Indian cuisine

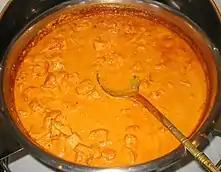

Most beers in India are either lagers (4.8 percent alcohol) or strong lagers (8.9 percent). The Indian beer industry has witnessed steady growth of 10–17 percent per year over the last ten years. Production exceeded 170 million cases during the 2008–2009 financial year. With the average age of the population decreasing and income levels on the rise, the popularity of beer in the country continues to increase.